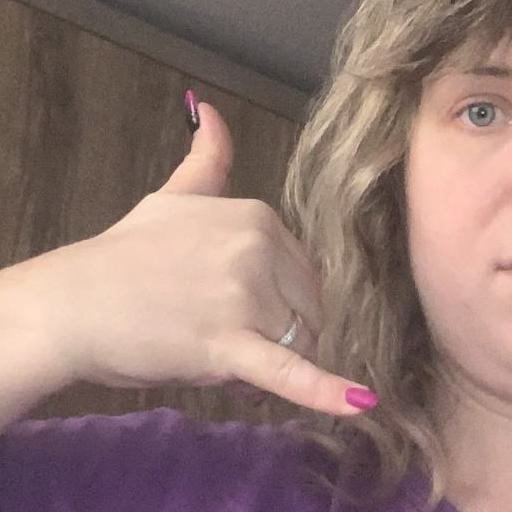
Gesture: call